Karelian Birch (Fabergé egg)

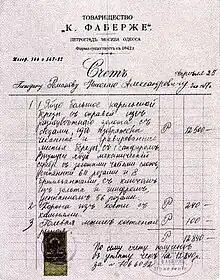
The original Fabergé invoice

The Birch Egg was created in 1917, and was due to be completed and delivered to the Tsar that Easter, as a present for his mother, the Empress Maria Feodorovna. Before the egg was delivered however, the February Revolution took place and Nicholas II was forced to abdicate on March 15. On April 25, Fabergé sent the Tsar an invoice for the egg, addressing Nicholas II not as "Czar of all the Russias" but as "Mr. Romanov, Nikolai Aleksandrovich". Nicholas paid 12,500 rubles and the egg was sent to Grand Duke Michael Alexandrovich at his palace, for presentation to the Empress, but the Duke fled before it arrived. The egg remained in the palace until it was looted in the wake of the October Revolution later that year.